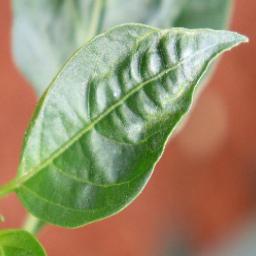
Label: mites_and_trips